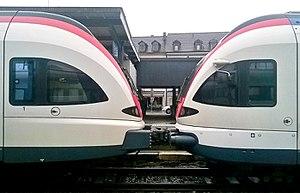
Différence des cabines entre un RABe 522 ""Flirt France"" et un RABe 523 standart."
La RABe 522 est une nouvelle génération de rame régionale bi-courant fabriquée par Stadler Rail sur le modèle Stadler Flirt à Bussnang.